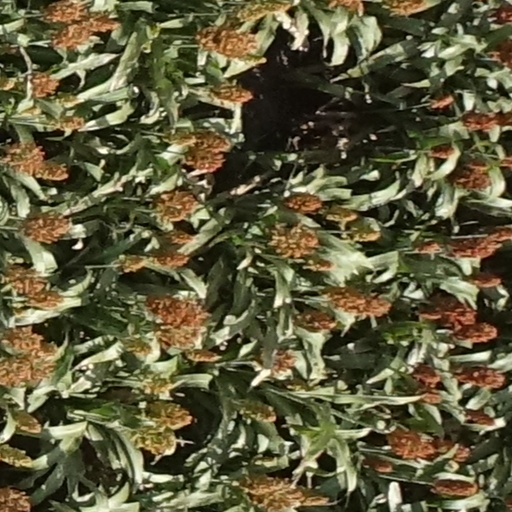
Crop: sorghum